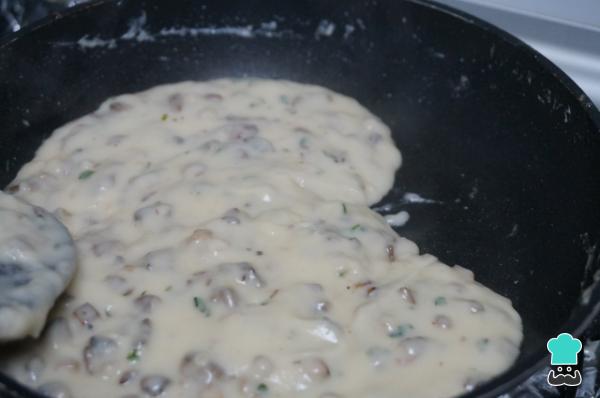
Calienta la leche. Cuando esté la harina rehogada, vierte la leche poco a poco y removiendo para que se vaya formando una masa. Añade un poco de sal y pimienta o nuez moscada. Sigue añadiendo leche hasta que la masa empiece a despegarse de la sartén. A veces puede faltar más leche o necesitar menos, por ello es importante ir poco a poco. Pasa la masa a una fuente, deja enfriar, tápala con papel film y métela en la nevera un par de horas o déjala de un día para otro..